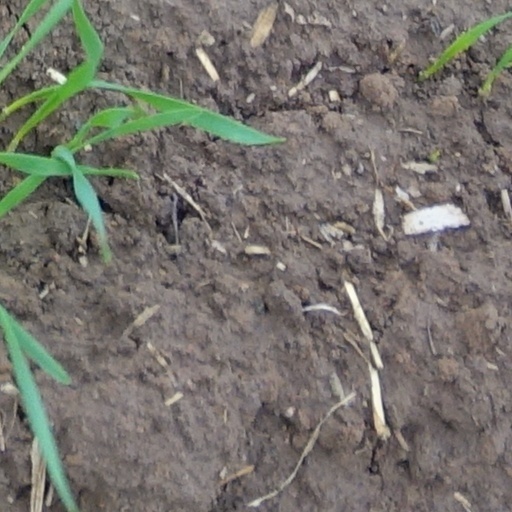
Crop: wheat